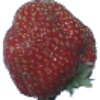
Label: Strawberry Wedge 1